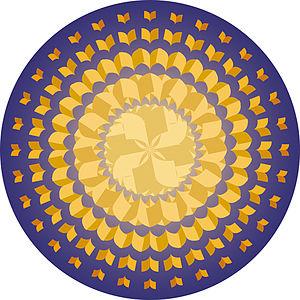
La Bibliothèque nationale d'Arménie, ainsi dénommée depuis 1990, est la bibliothèque nationale de la république d'Arménie, fondée en 1832 à Erevan, alors protectorat de l'Empire russe.